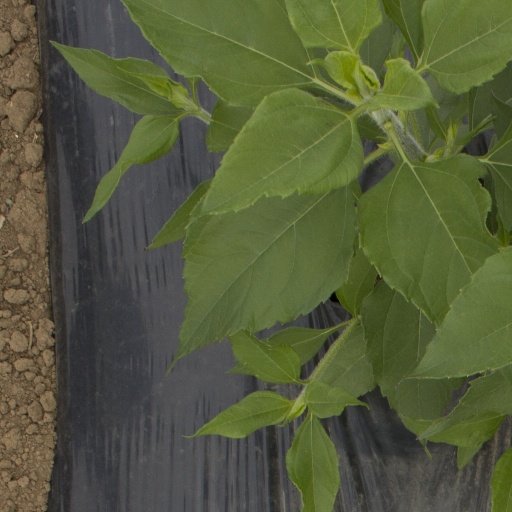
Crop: Jerusalem artichoke